Ayesha Curry

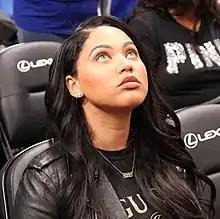
Curry in November 2017

Ayesha Curry (born Ayesha Disa Alexander March 23, 1989) is a Canadian and American businesswoman, chef, restaurateur and actress. After guest roles in several television shows and films, she began hosting "Ayesha's Homemade" ( "Ayesha's Home Kitchen") on Food Network in 2016. Despite not having professional chef training, she began her culinary career in 2014, when she prepared her first meal as a YouTube demonstration.